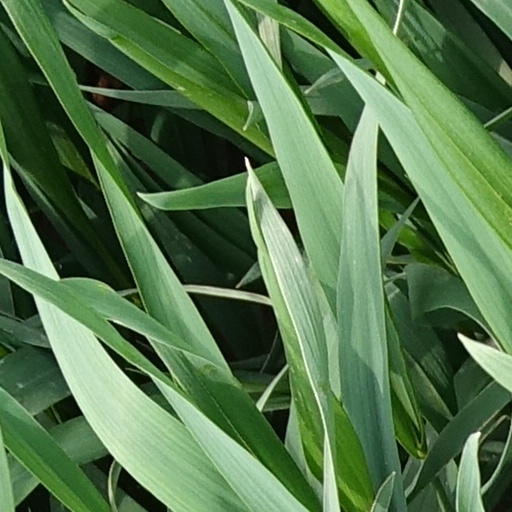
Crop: wheat